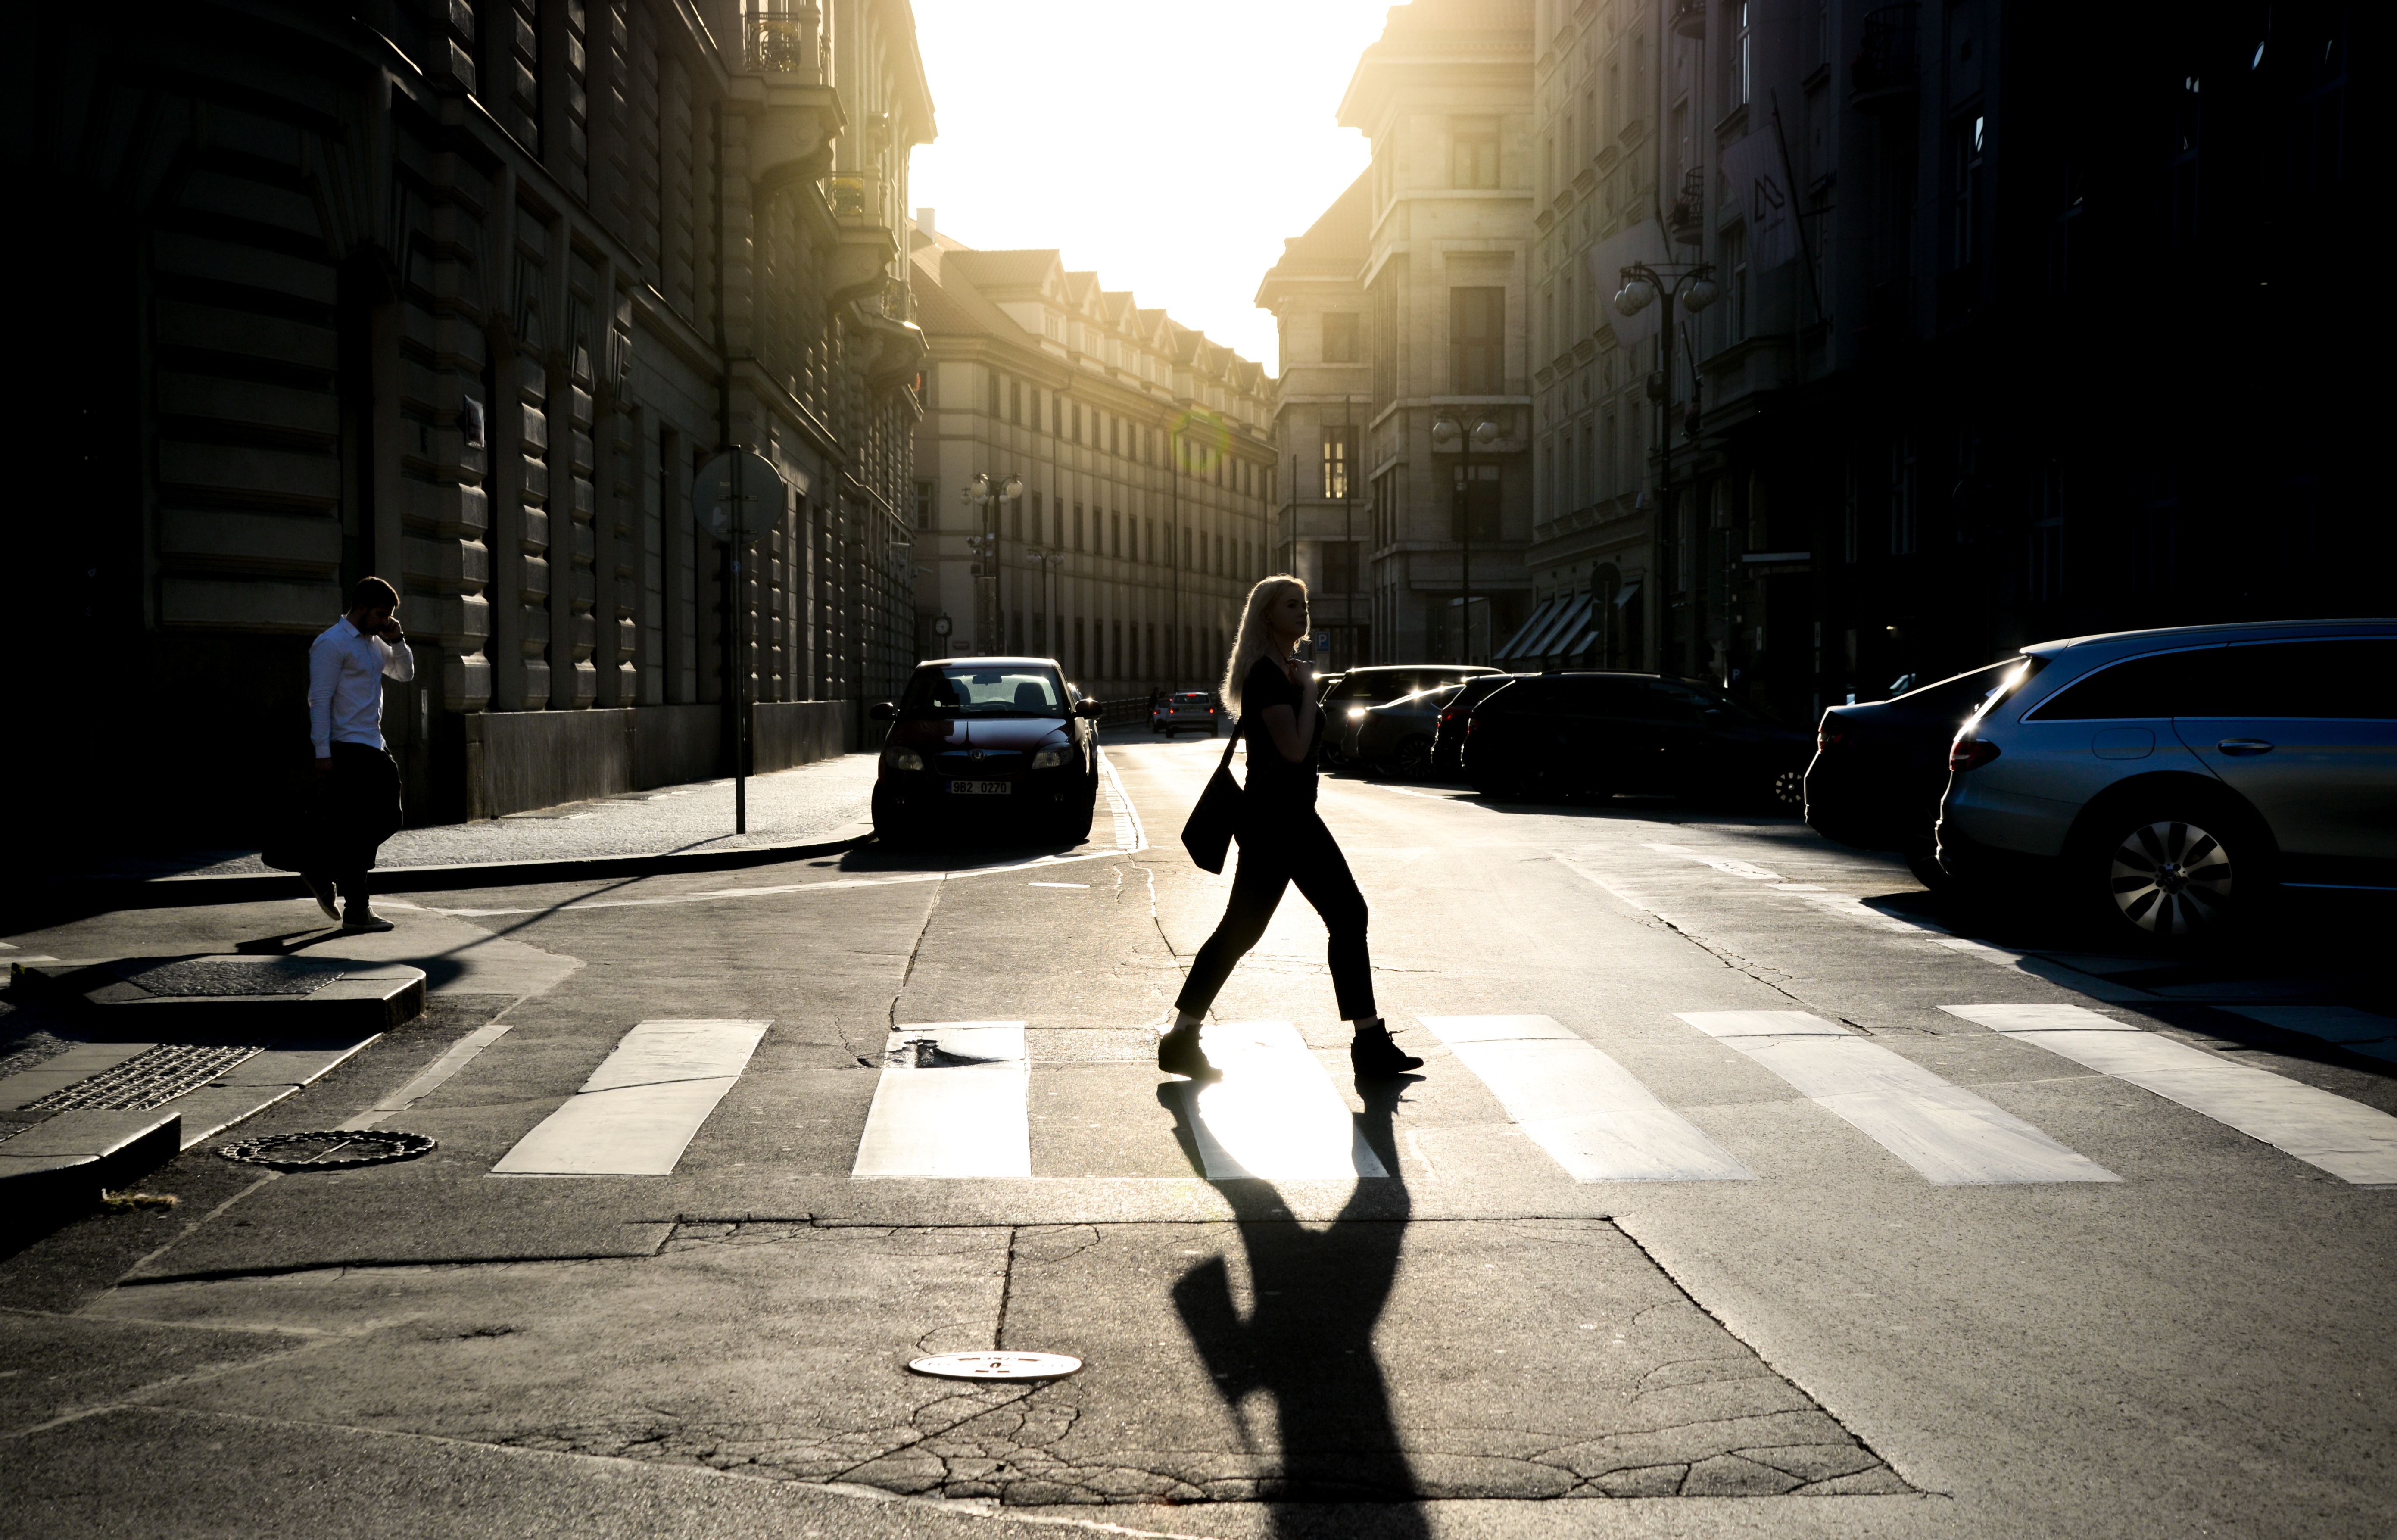
road, urban area, photograph, black, street, shadow, infrastructure, car, pedestrian, light, lane, photography, standing, snapshot, city, darkness, reflection, morning, sky, sunlight, daytime, street light, metropolis, black and white, night, asphalt, evening, tree, midnight, pedestrian crossing, sidewalk, walking